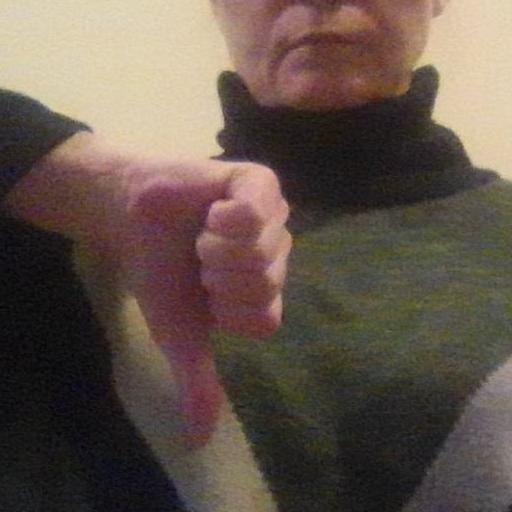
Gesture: dislike